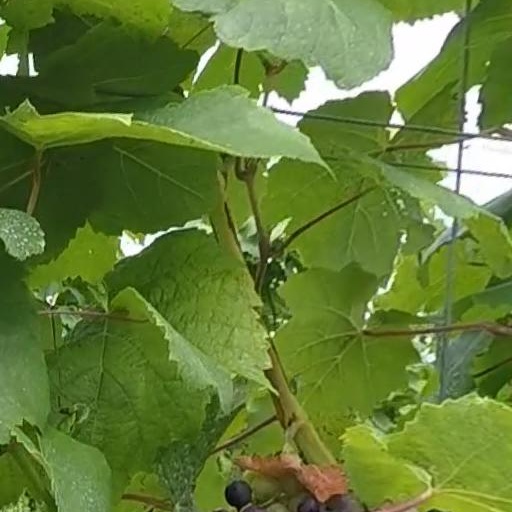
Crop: grape